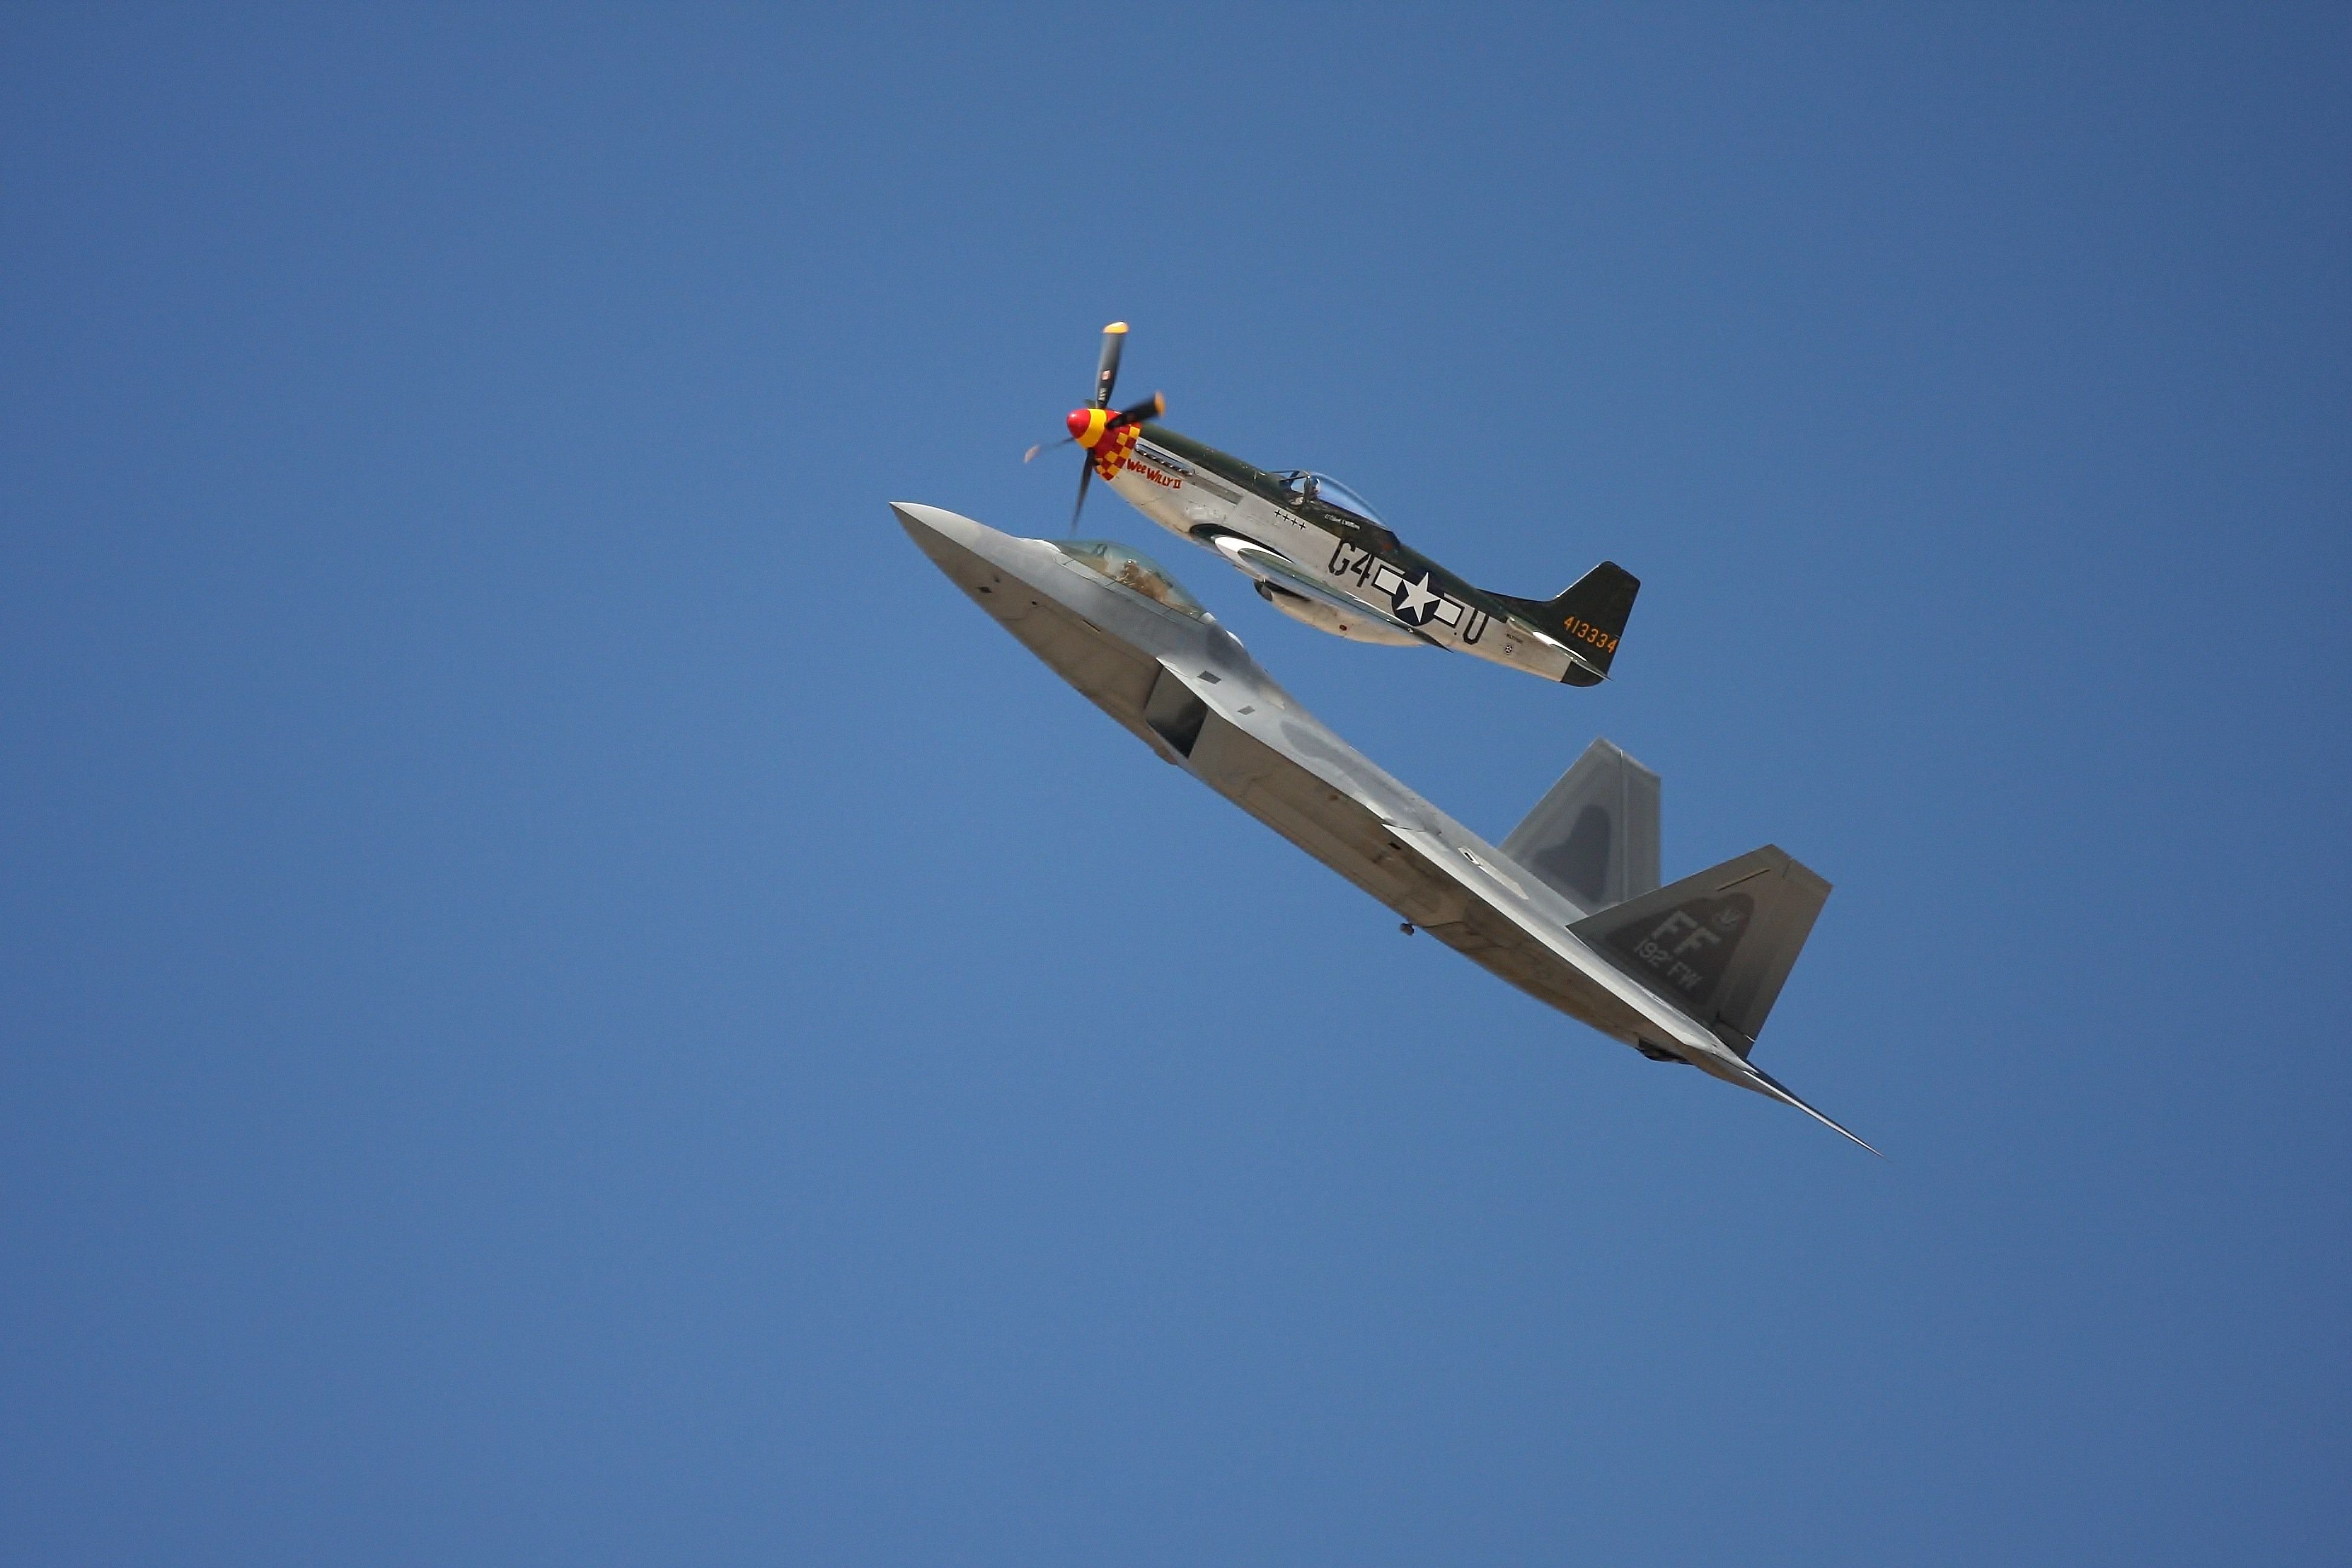
wing, airplane, aircraft, formation, vehicle, aviation, flight, raptor, glider, airplanes, propeller, thunderbirds, air show, air force, aerobatics, p51 mustang, fighter aircraft, military aircraft, military jets, monoplane, atmosphere of earth, general aviation, air racing, reno airshow, air races